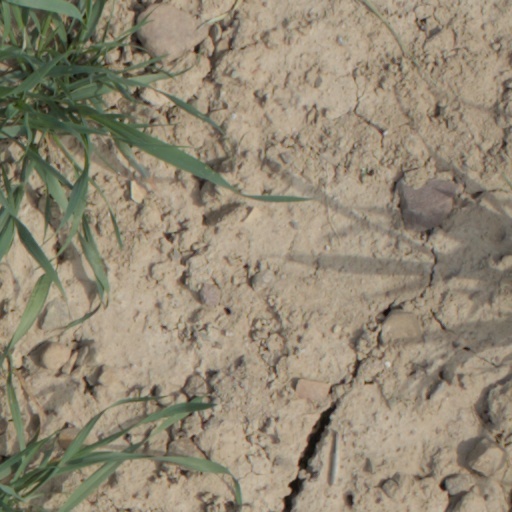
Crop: wheat